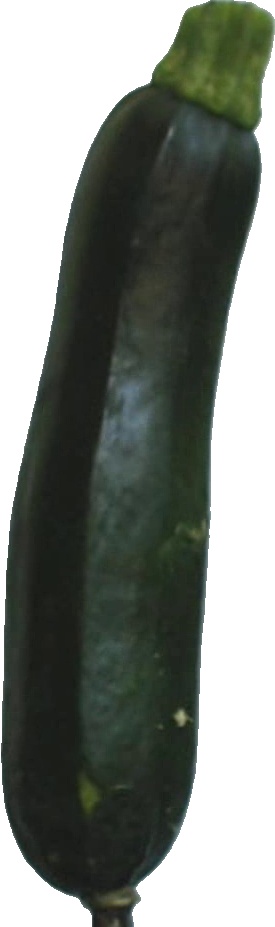
Label: zucchini_dark_1